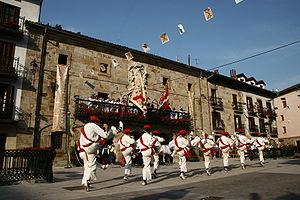
Antzuola en basque ou Anzuola en espagnol est une commune du Guipuscoa dans la communauté autonome du Pays basque en Espagne.